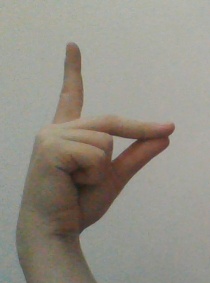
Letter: ta